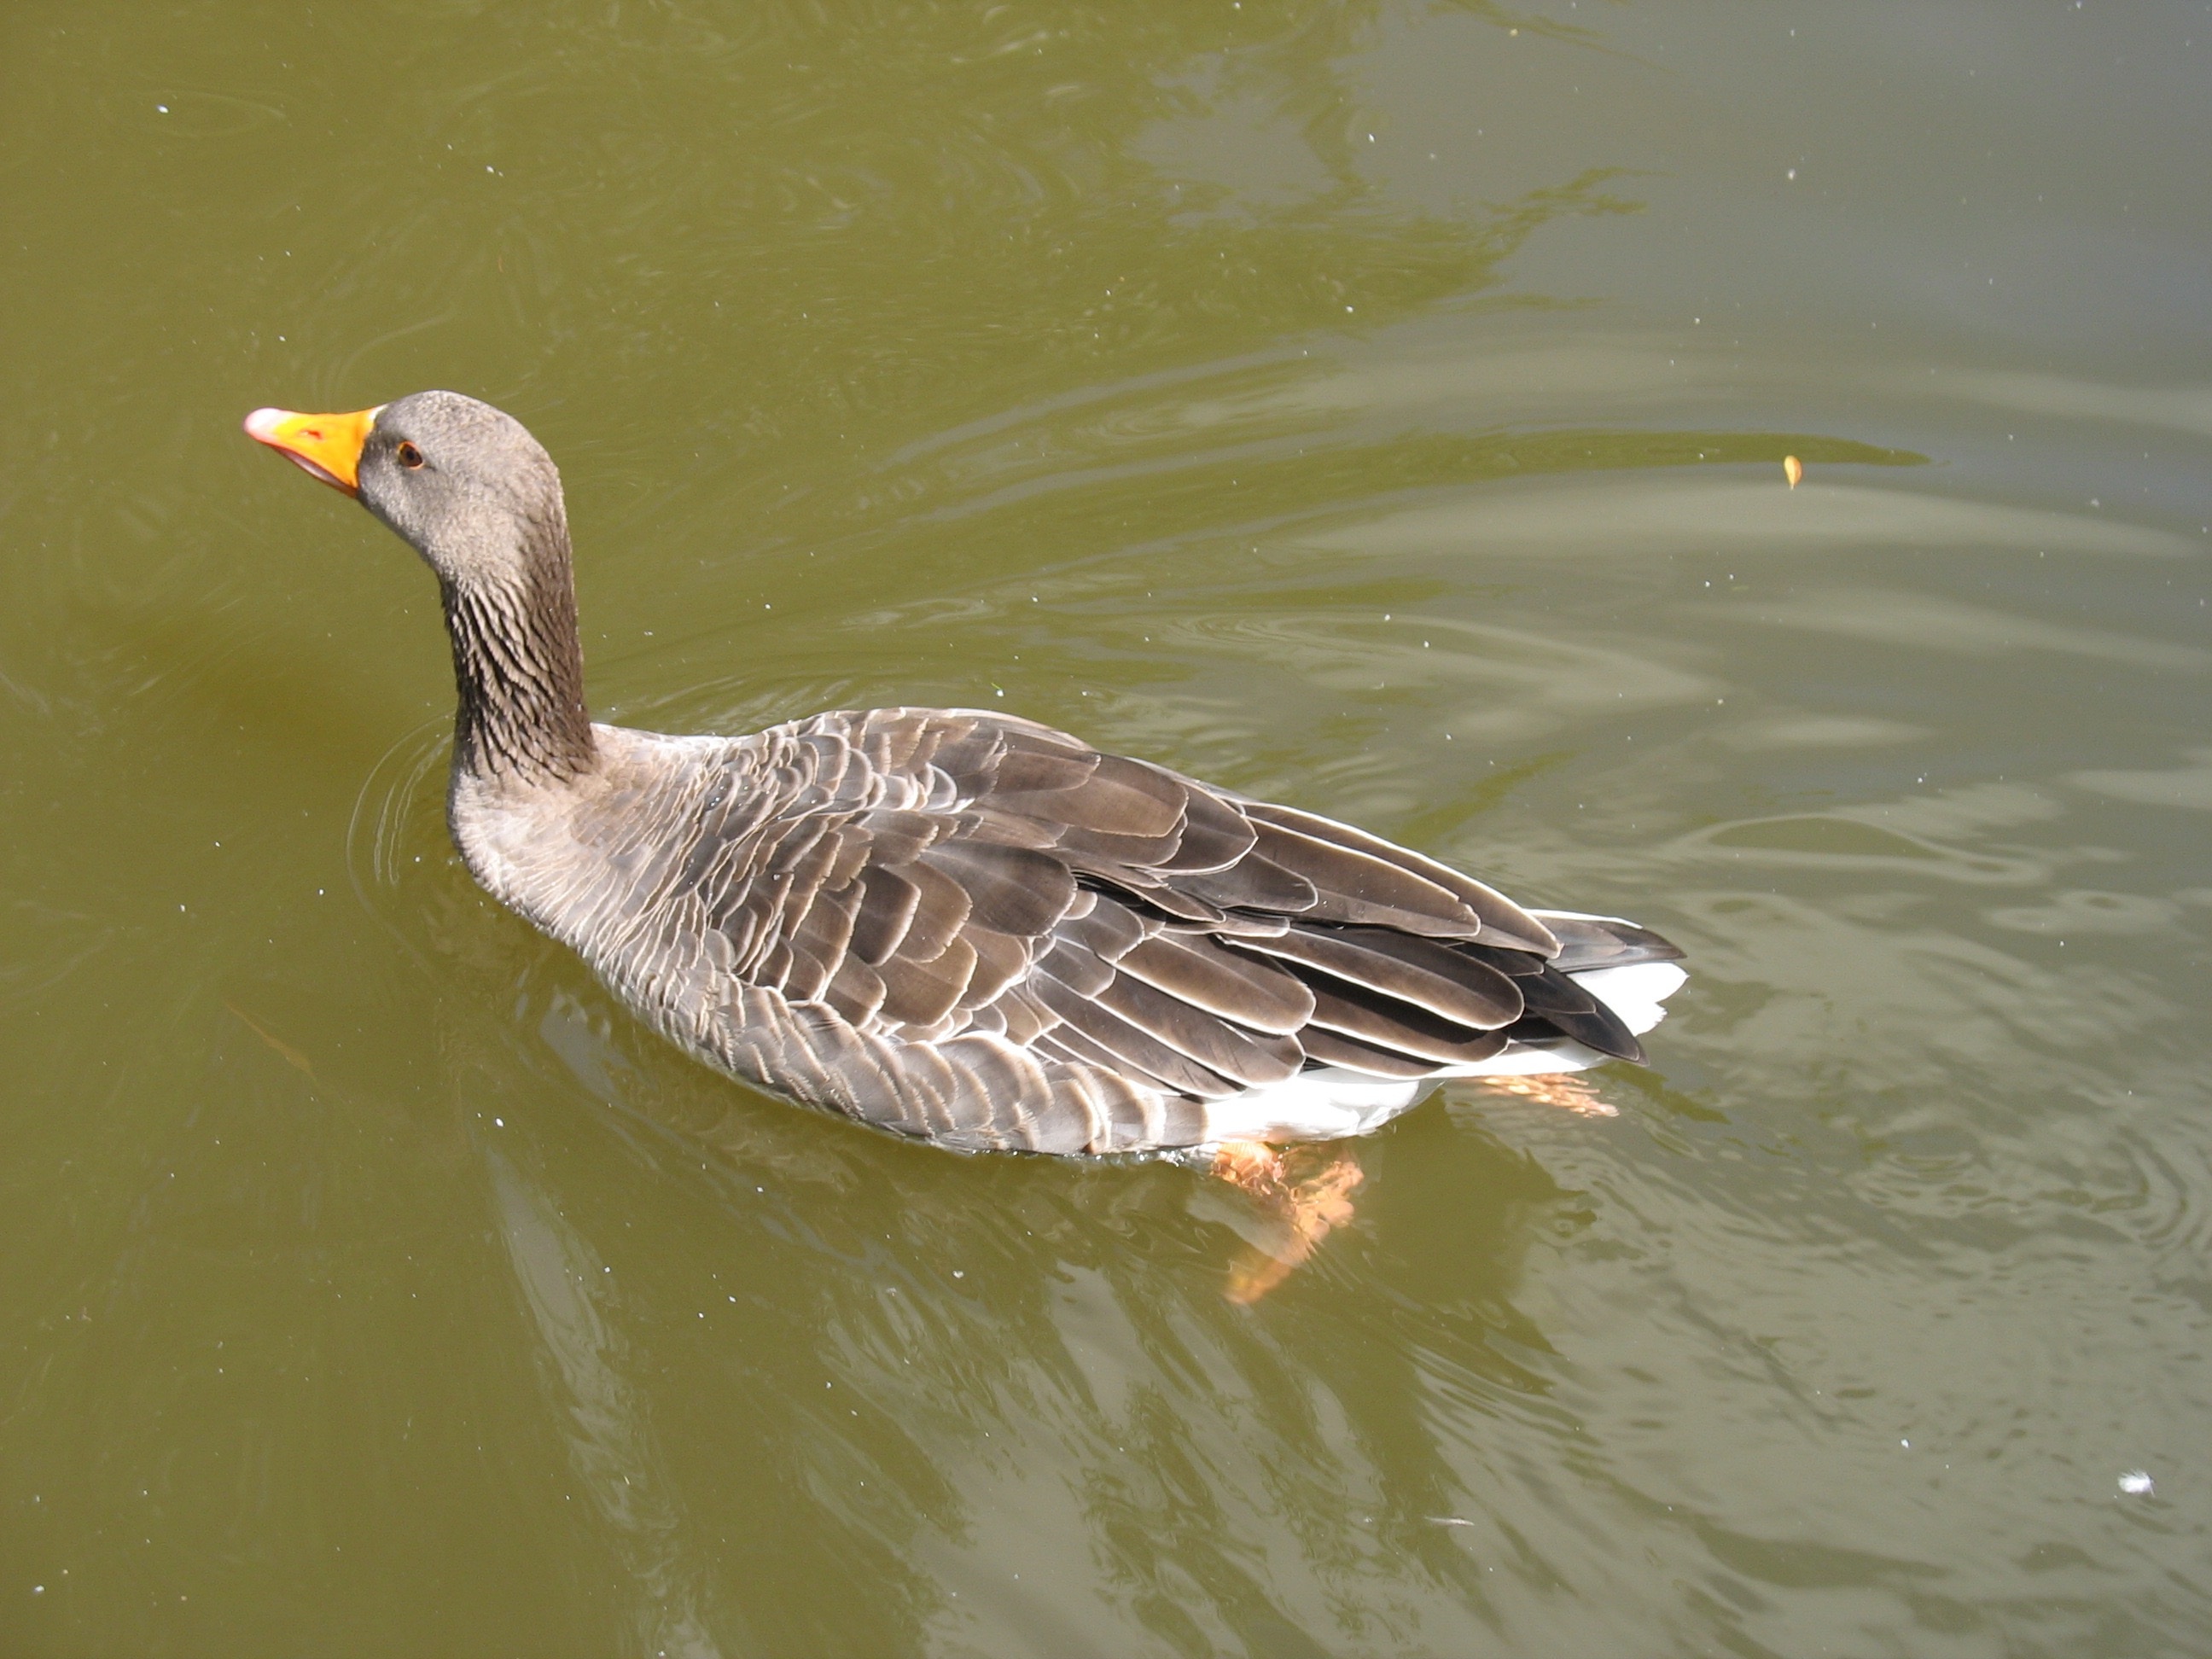
water, nature, bird, wing, pond, wildlife, zoo, beak, park, fauna, duck, goose, vertebrate, waterfowl, water bird, mallard, canard, mergus, ducks geese and swans, seaduck